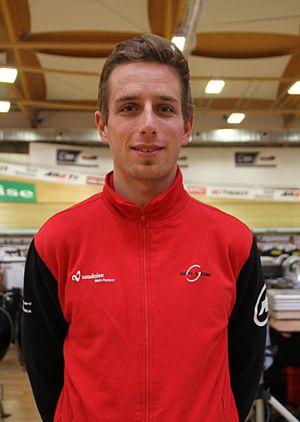
Olivier Beer, né le 18 octobre 1990 à Lausanne, est un coureur cycliste suisse, membre du VC Mendrisio-PL Valli et spécialiste de la piste.